Jordi Pericot i Canaleta

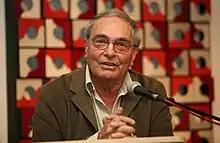
Jordi Pericot in 2007

Jordi Pericot i Canaleta (born November 16, 1931, in El Masnou, Barcelona, Spain) is a Spanish plastic artist and designer.